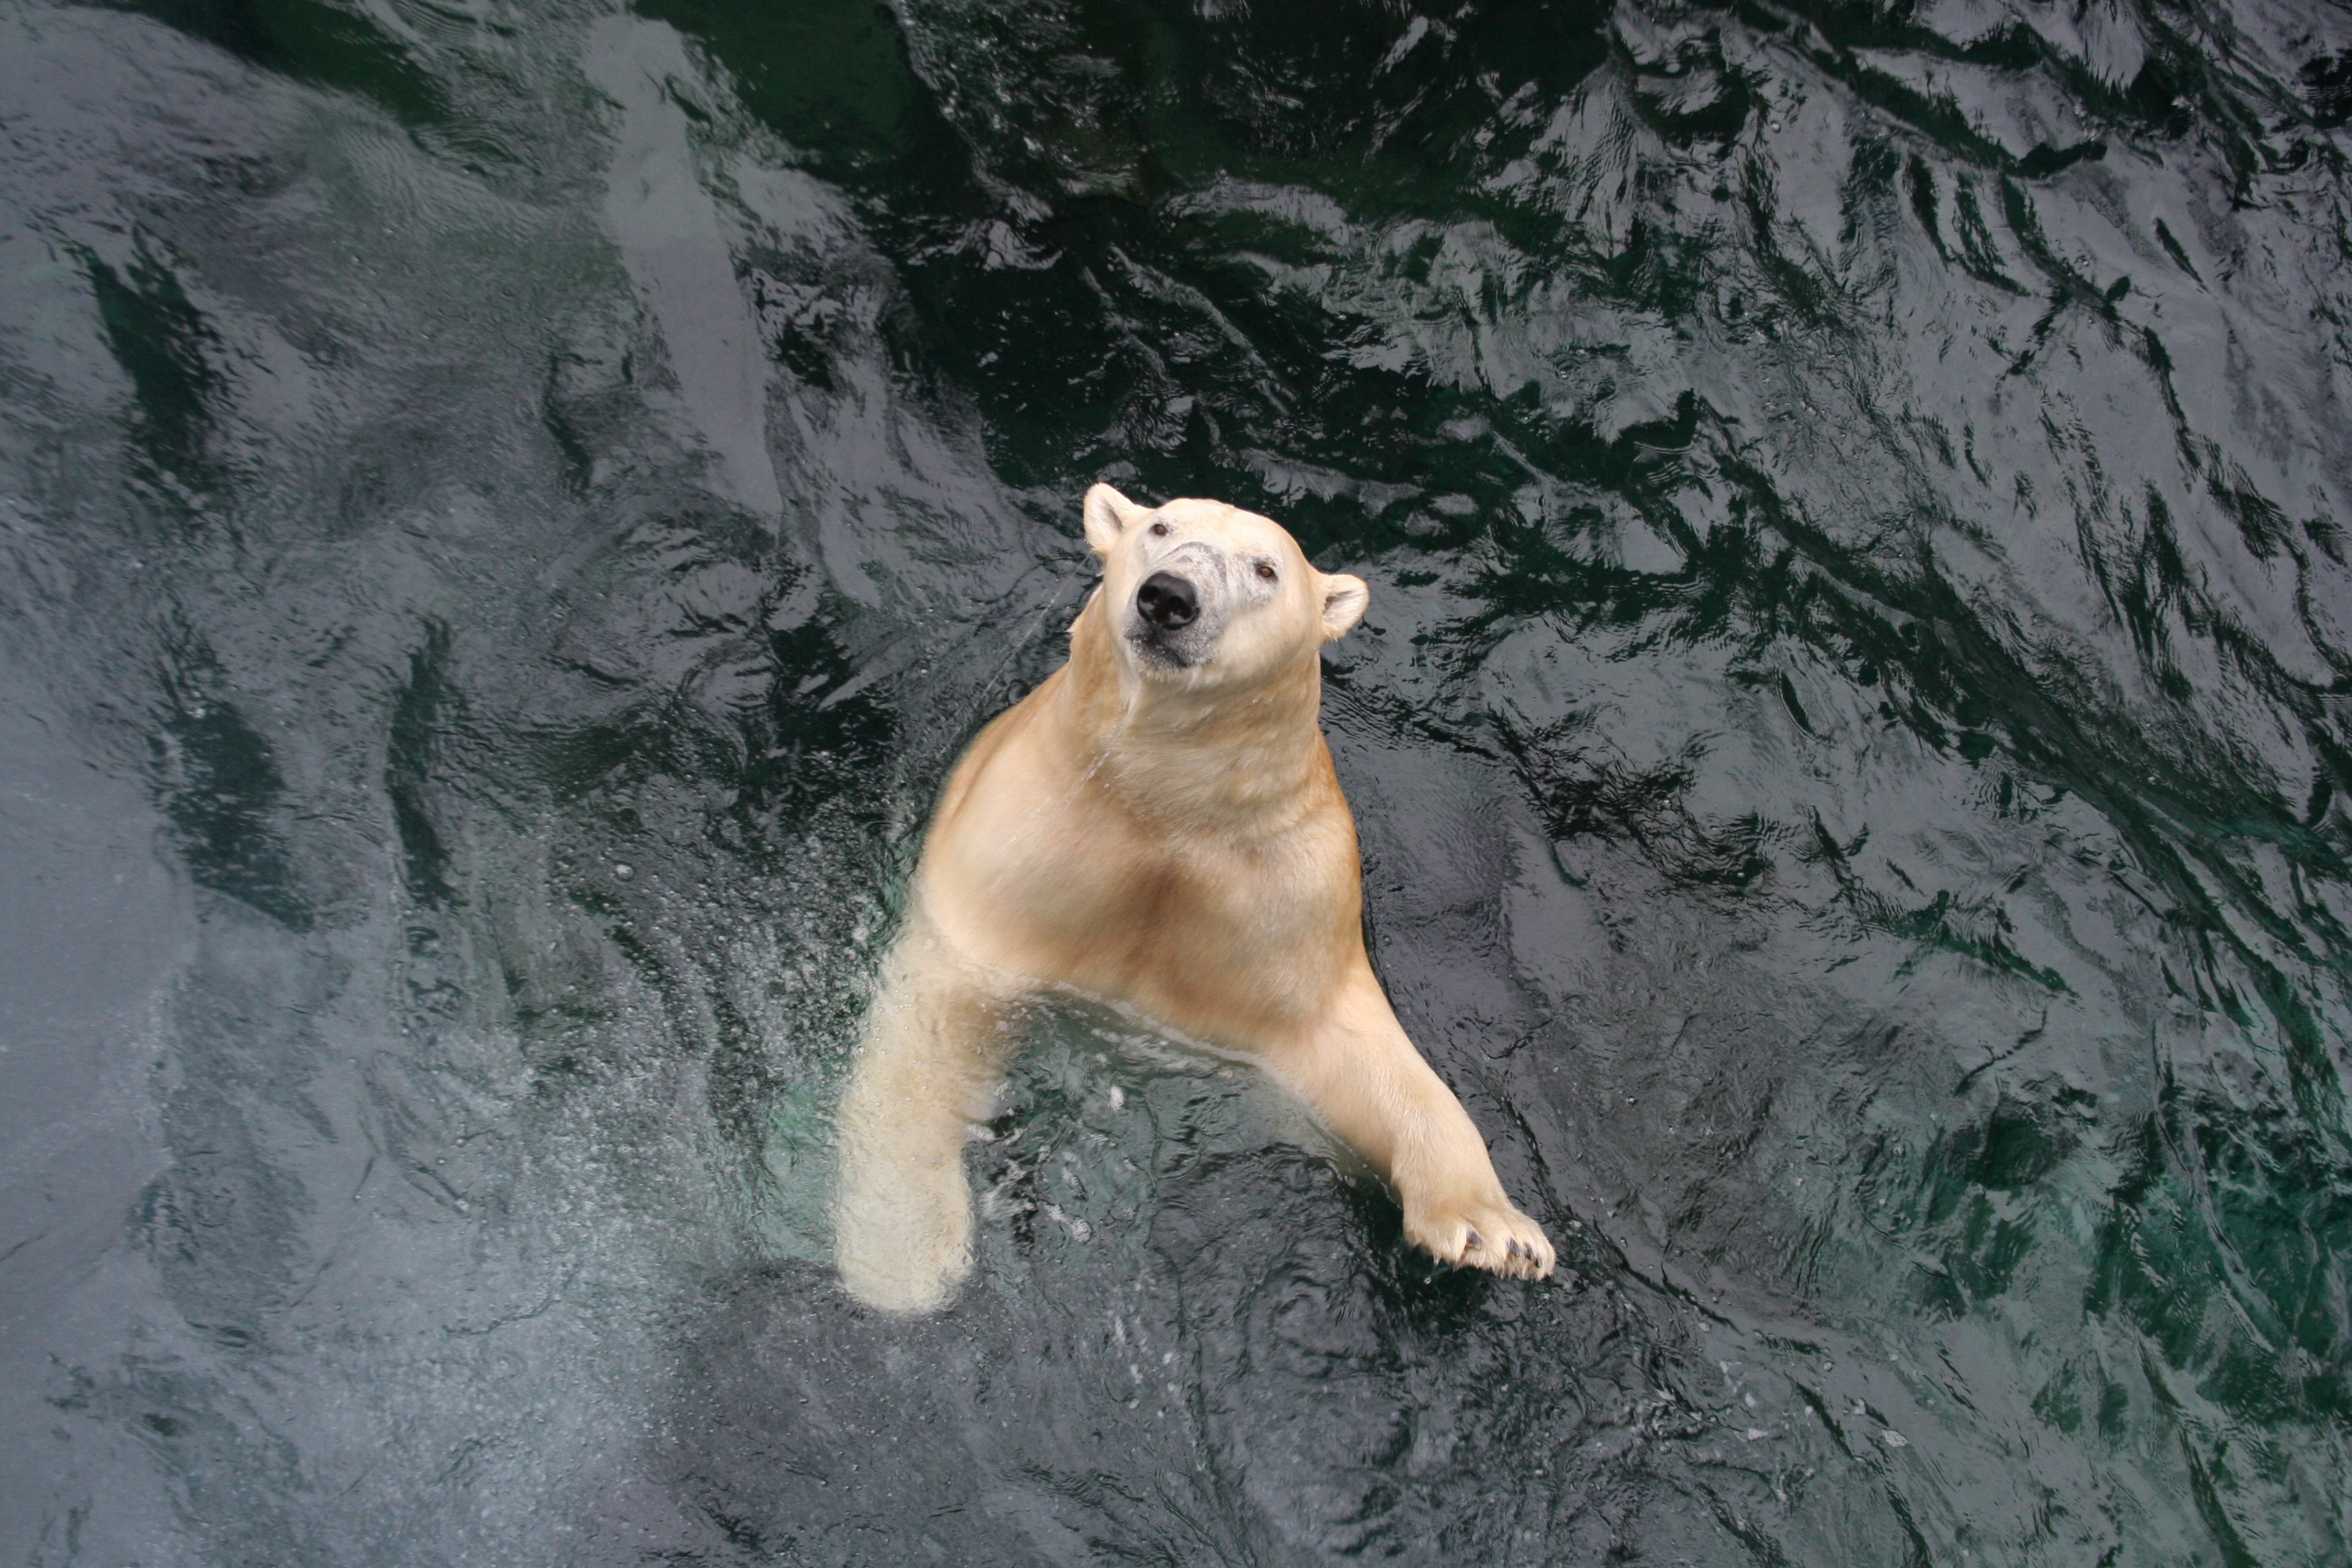
wet, bear, swim, zoo, mammal, polar bear, yukon, vertebrate